Gendarmerie General Command

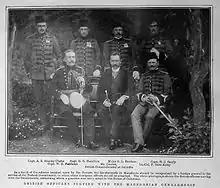
British officers in the Ottoman Gendarmerie, 1904

As the first use of the term Gendarmerie was in the Assignment Decrees published in the years following the 1839 Edict of Gülhane, it is assumed that the Gendarmerie organization was founded after that year, but the exact date of foundation has not yet been determined. Therefore, the date on which the name "Asâkir-i Zaptiye Nizâmnâmesi" was adopted, June 14, 1839, is usually considered the foundation date of the Turkish Gendarmerie.